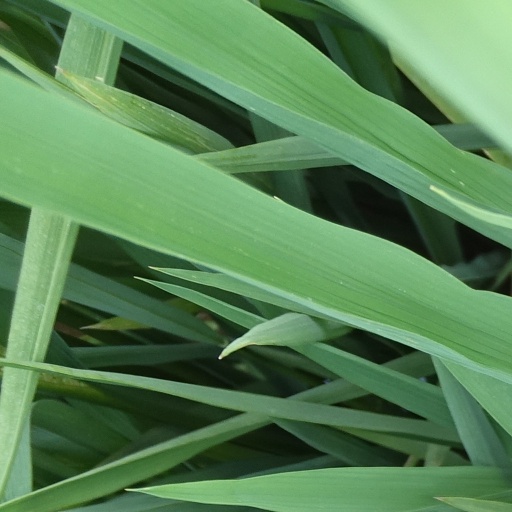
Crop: rice